Agent Vinod (1977 film)

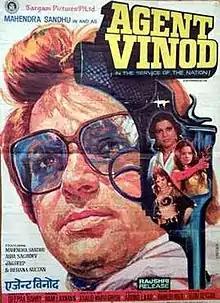

Agent Vinod is a 1977 Indian Hindi-language action spy film directed by Deepak Bahry. The film stars Mahendra Sandhu as a dashing Indian secret agent and Jagdeep as a comic side-kick. It turned out to be a surprise hit and inspired the name of a similar 2012 Hindi film.